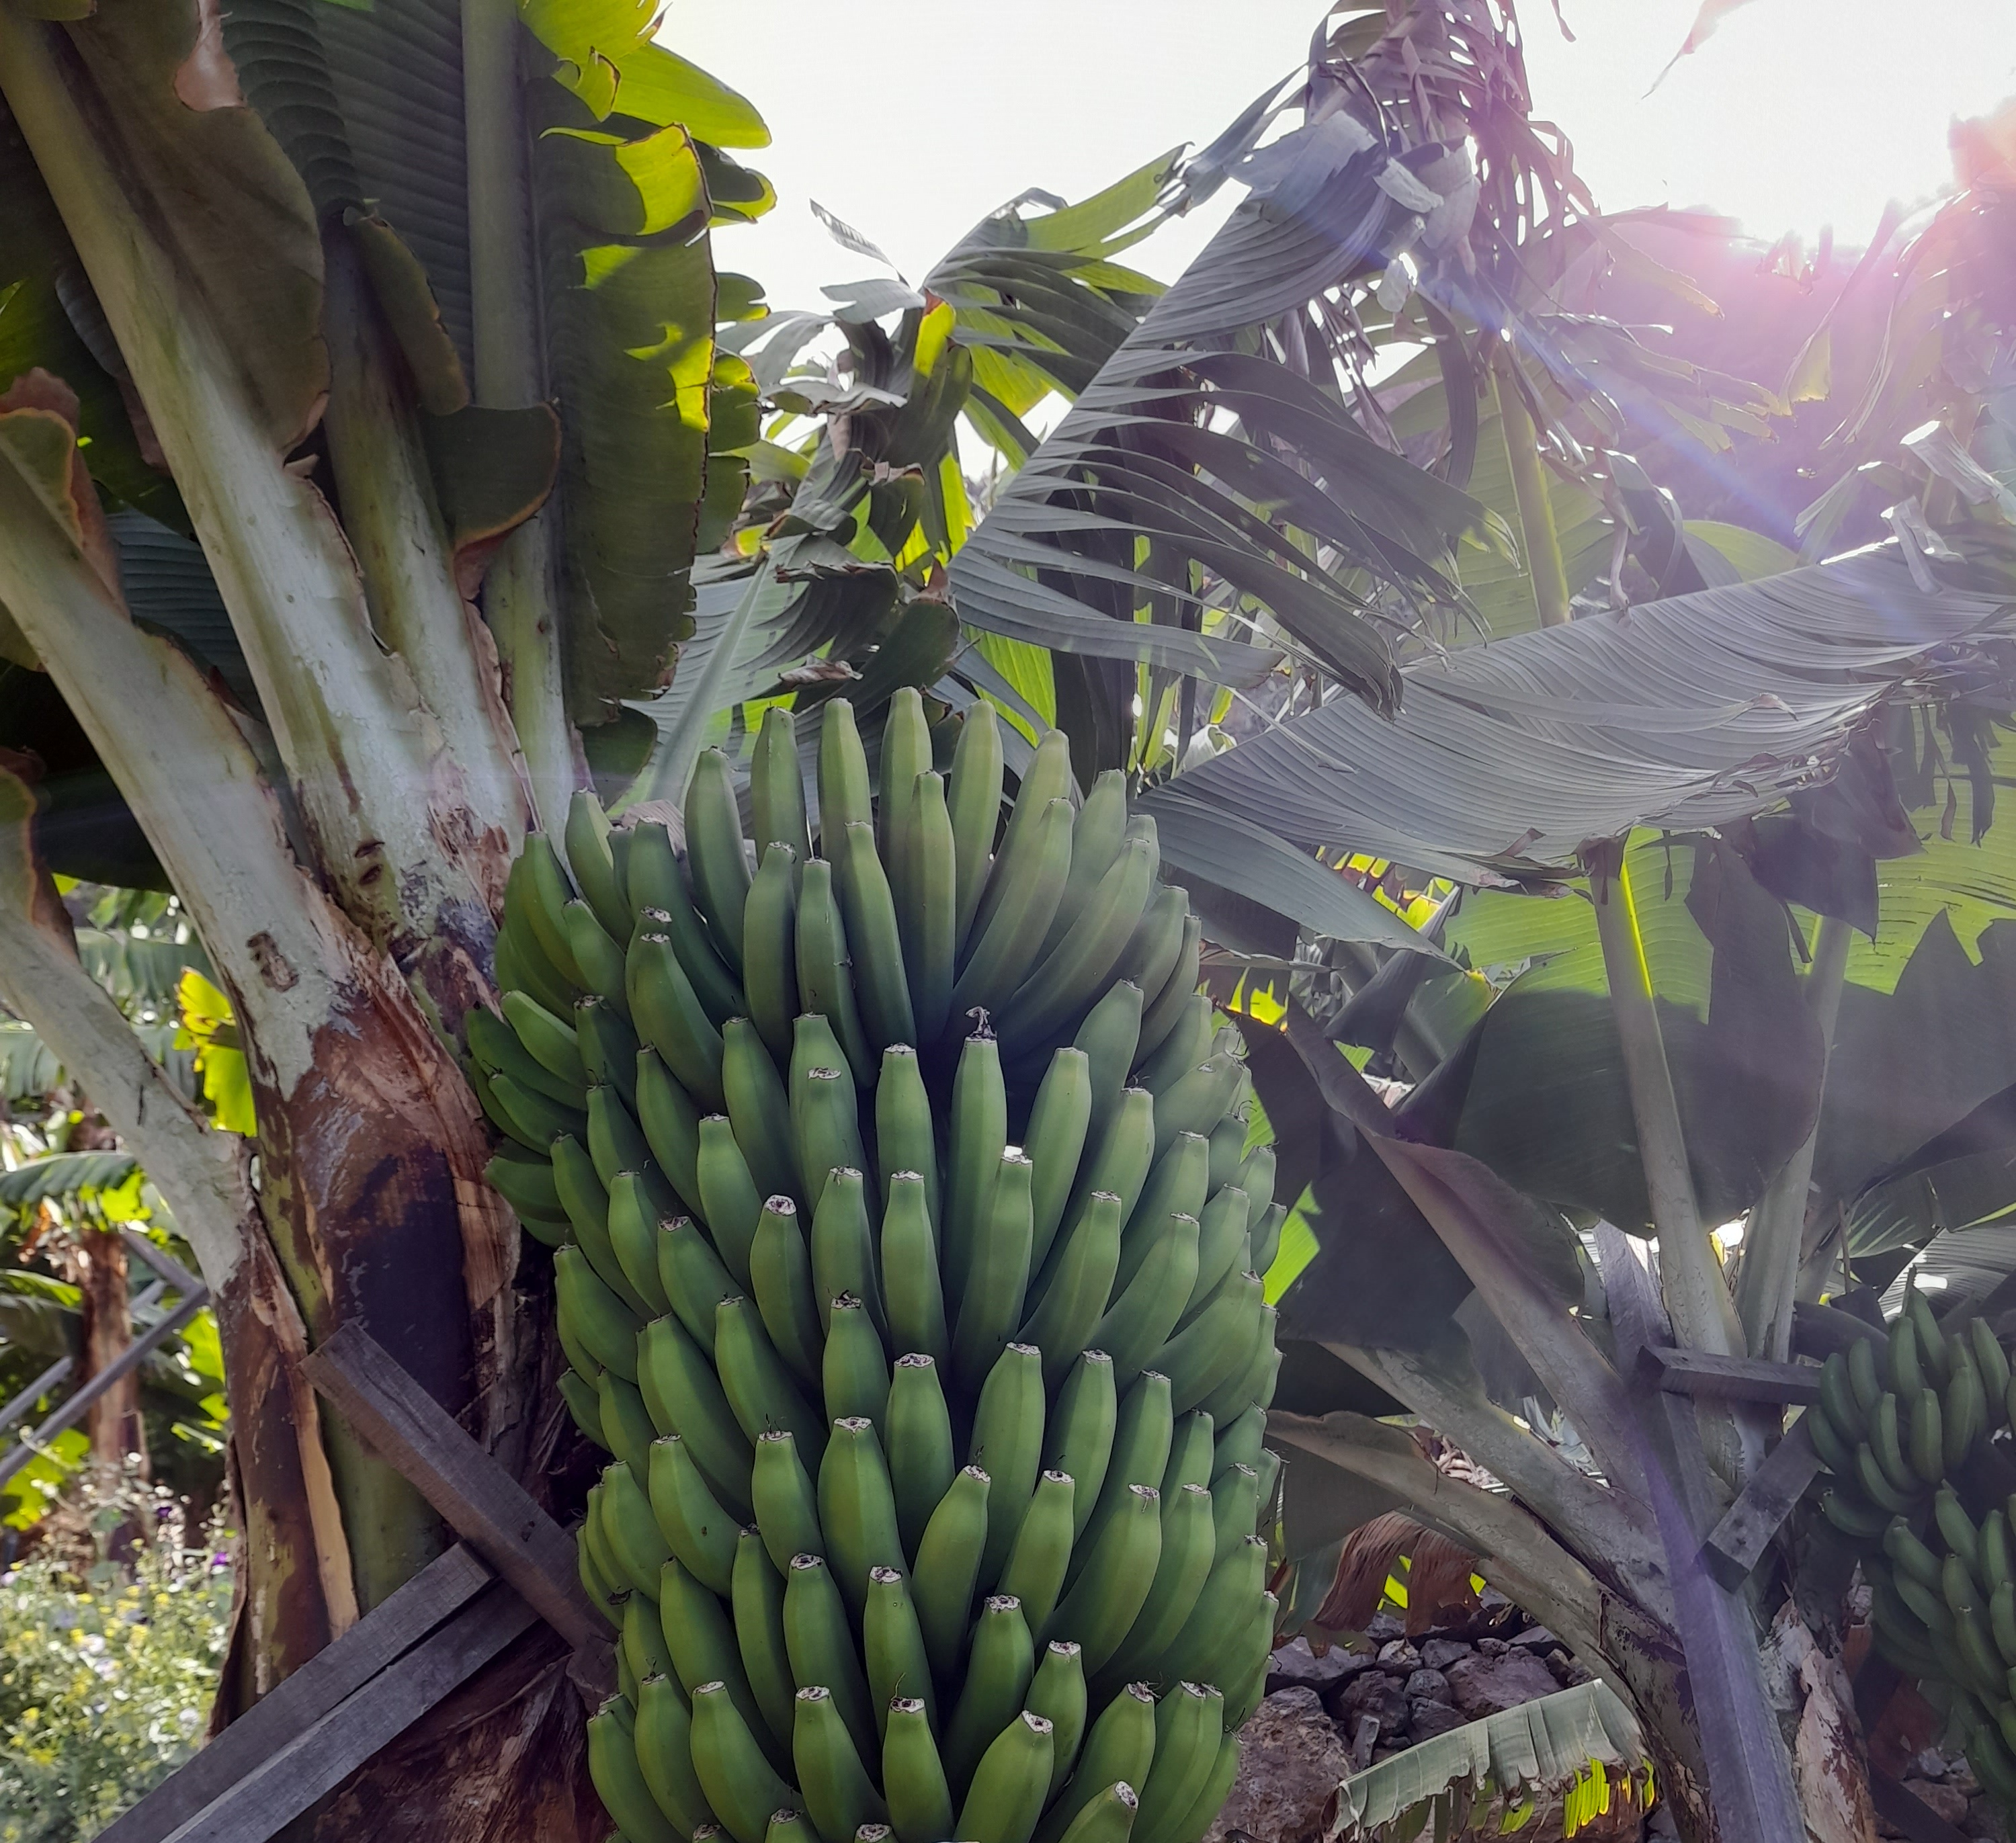
Label: Keep